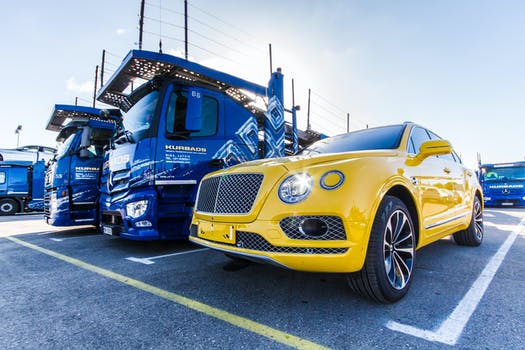
Label: No Watermark